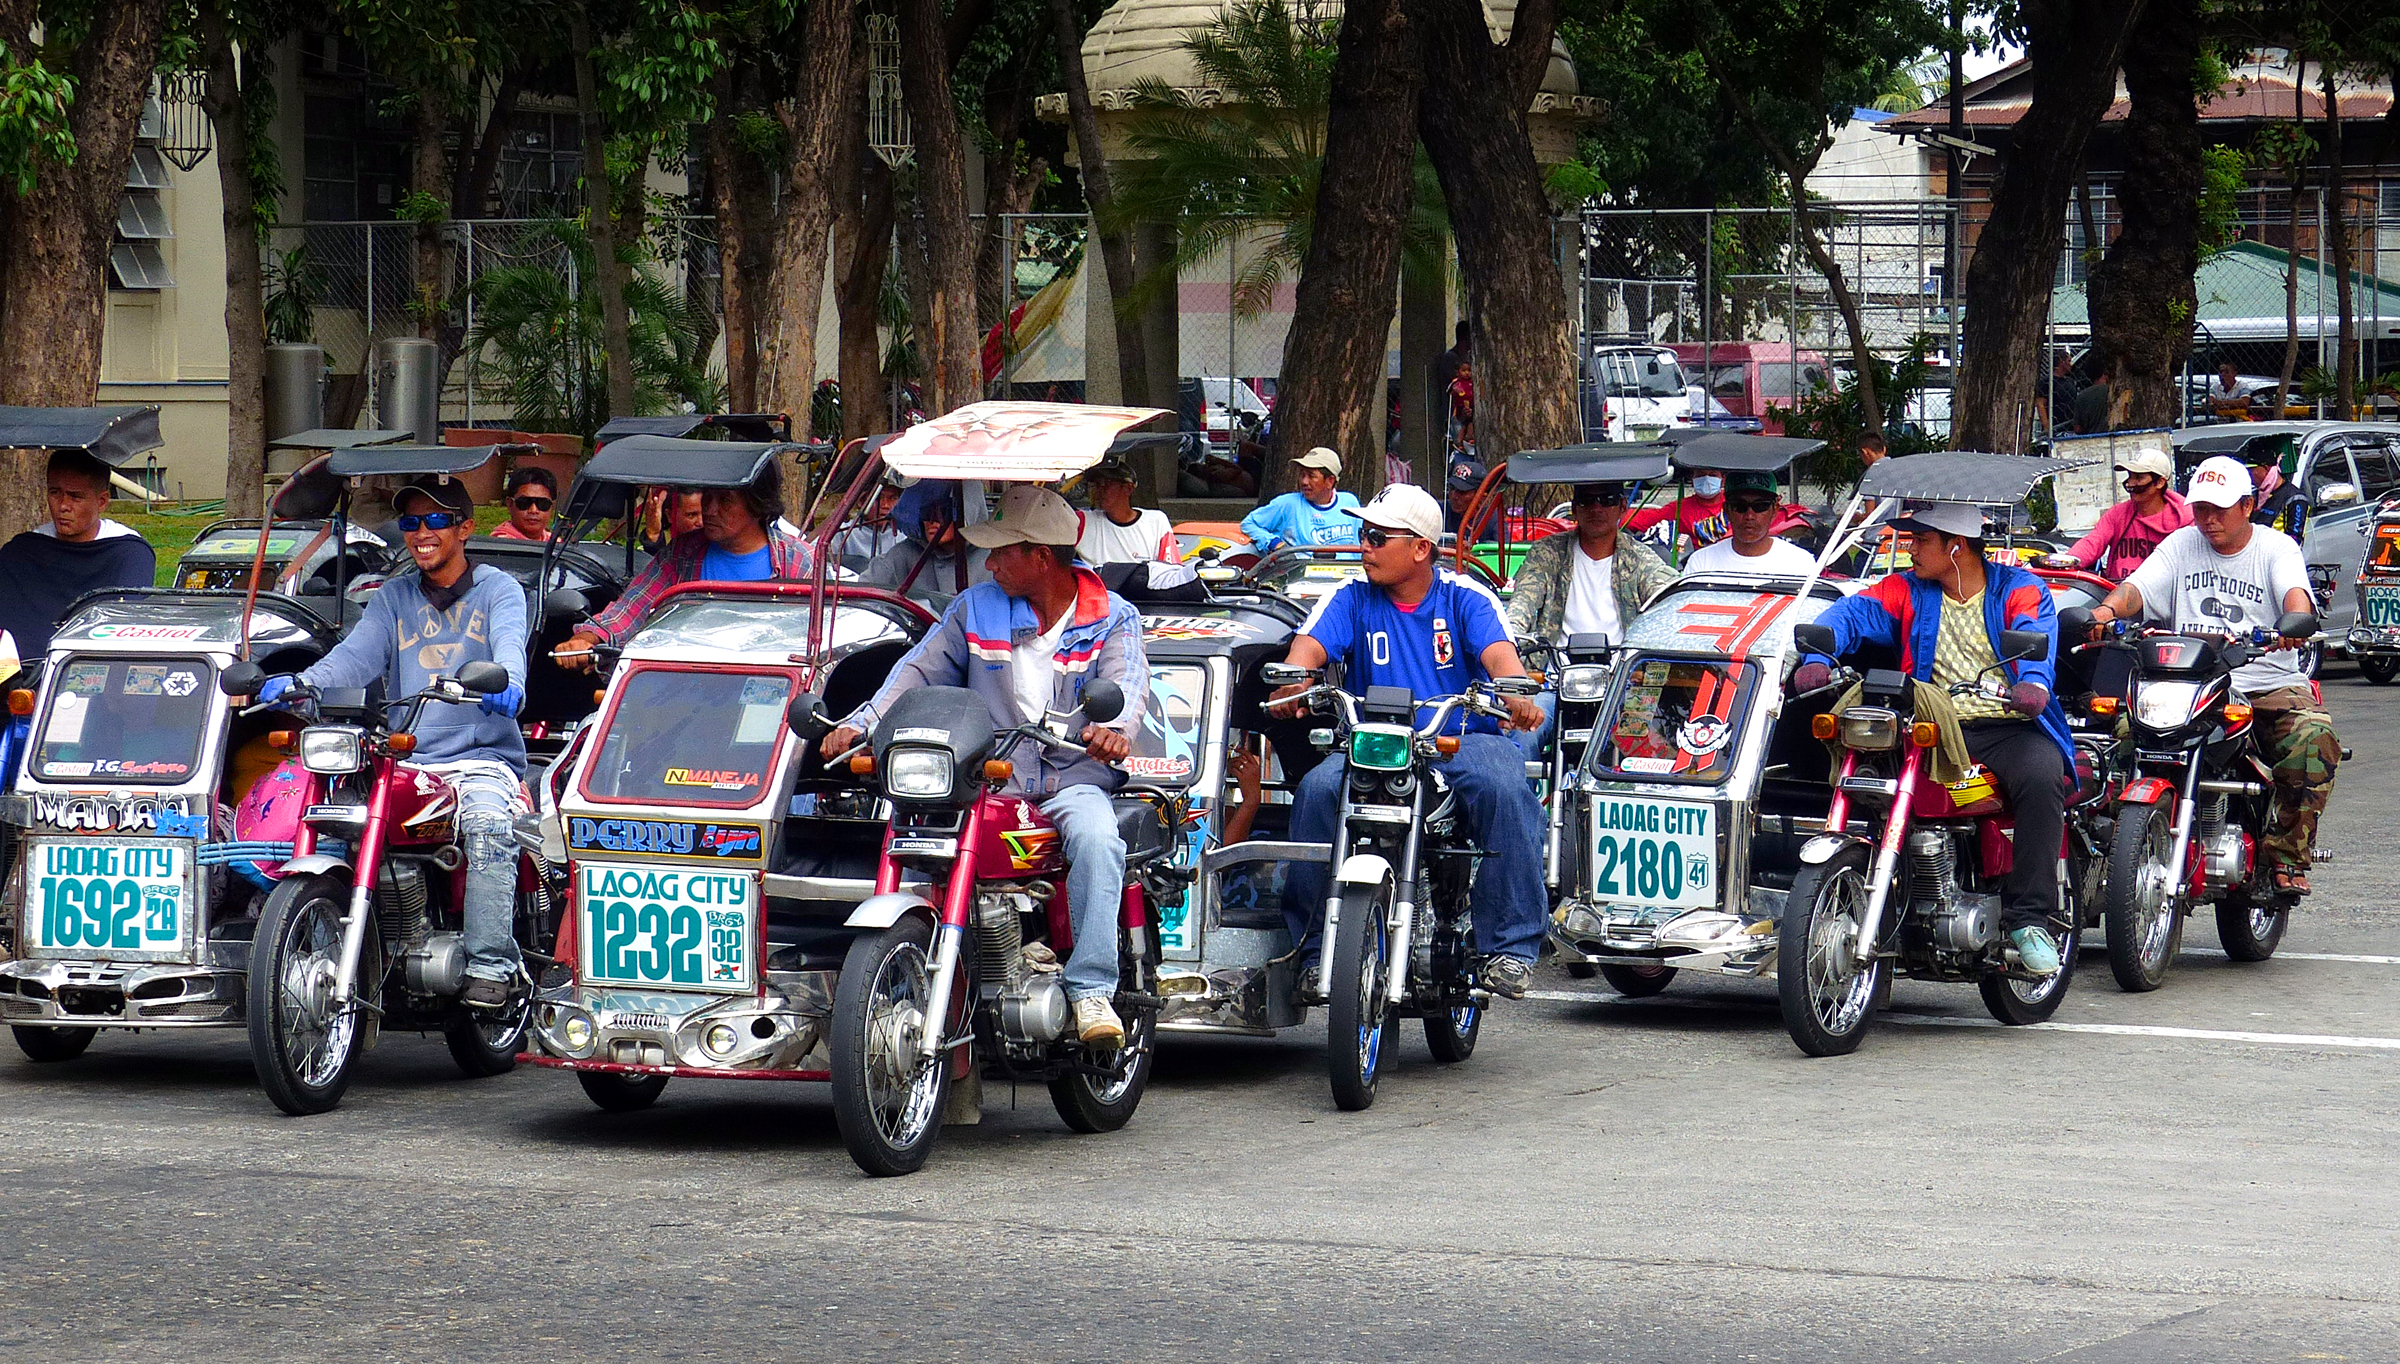
traffic, vehicle, motorcycle, cycling, bridgecamera, philippines, tricycles, panasonicdmcfz200, motorcycling, road bicycle racing